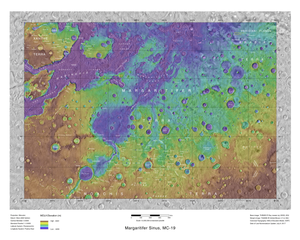
Nirgal Vallis, sur la planète Mars, est une vallée encaissée, très sinueuse, et un long chenal fluviatile de 610 km de long, se développant au sud de la terminaison orientale des vallées Marineris. C'est aussi un système hydrographique en réseau d'affluents.